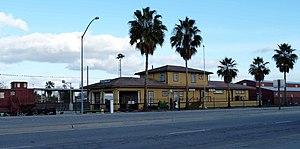
Ceci est la liste des lieux historiques inscrits sur le registre national dans le comté de Kern en Californie.